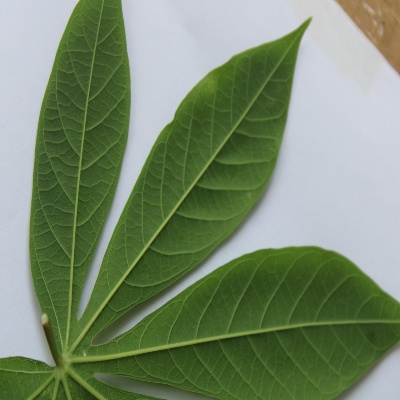
Crop: Cassava
Condition: healthy